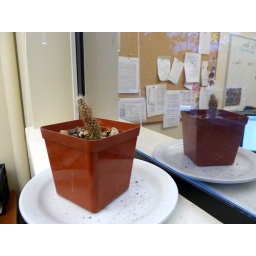
My pleasure is in outdoor gardening, not bloody house or office plants.